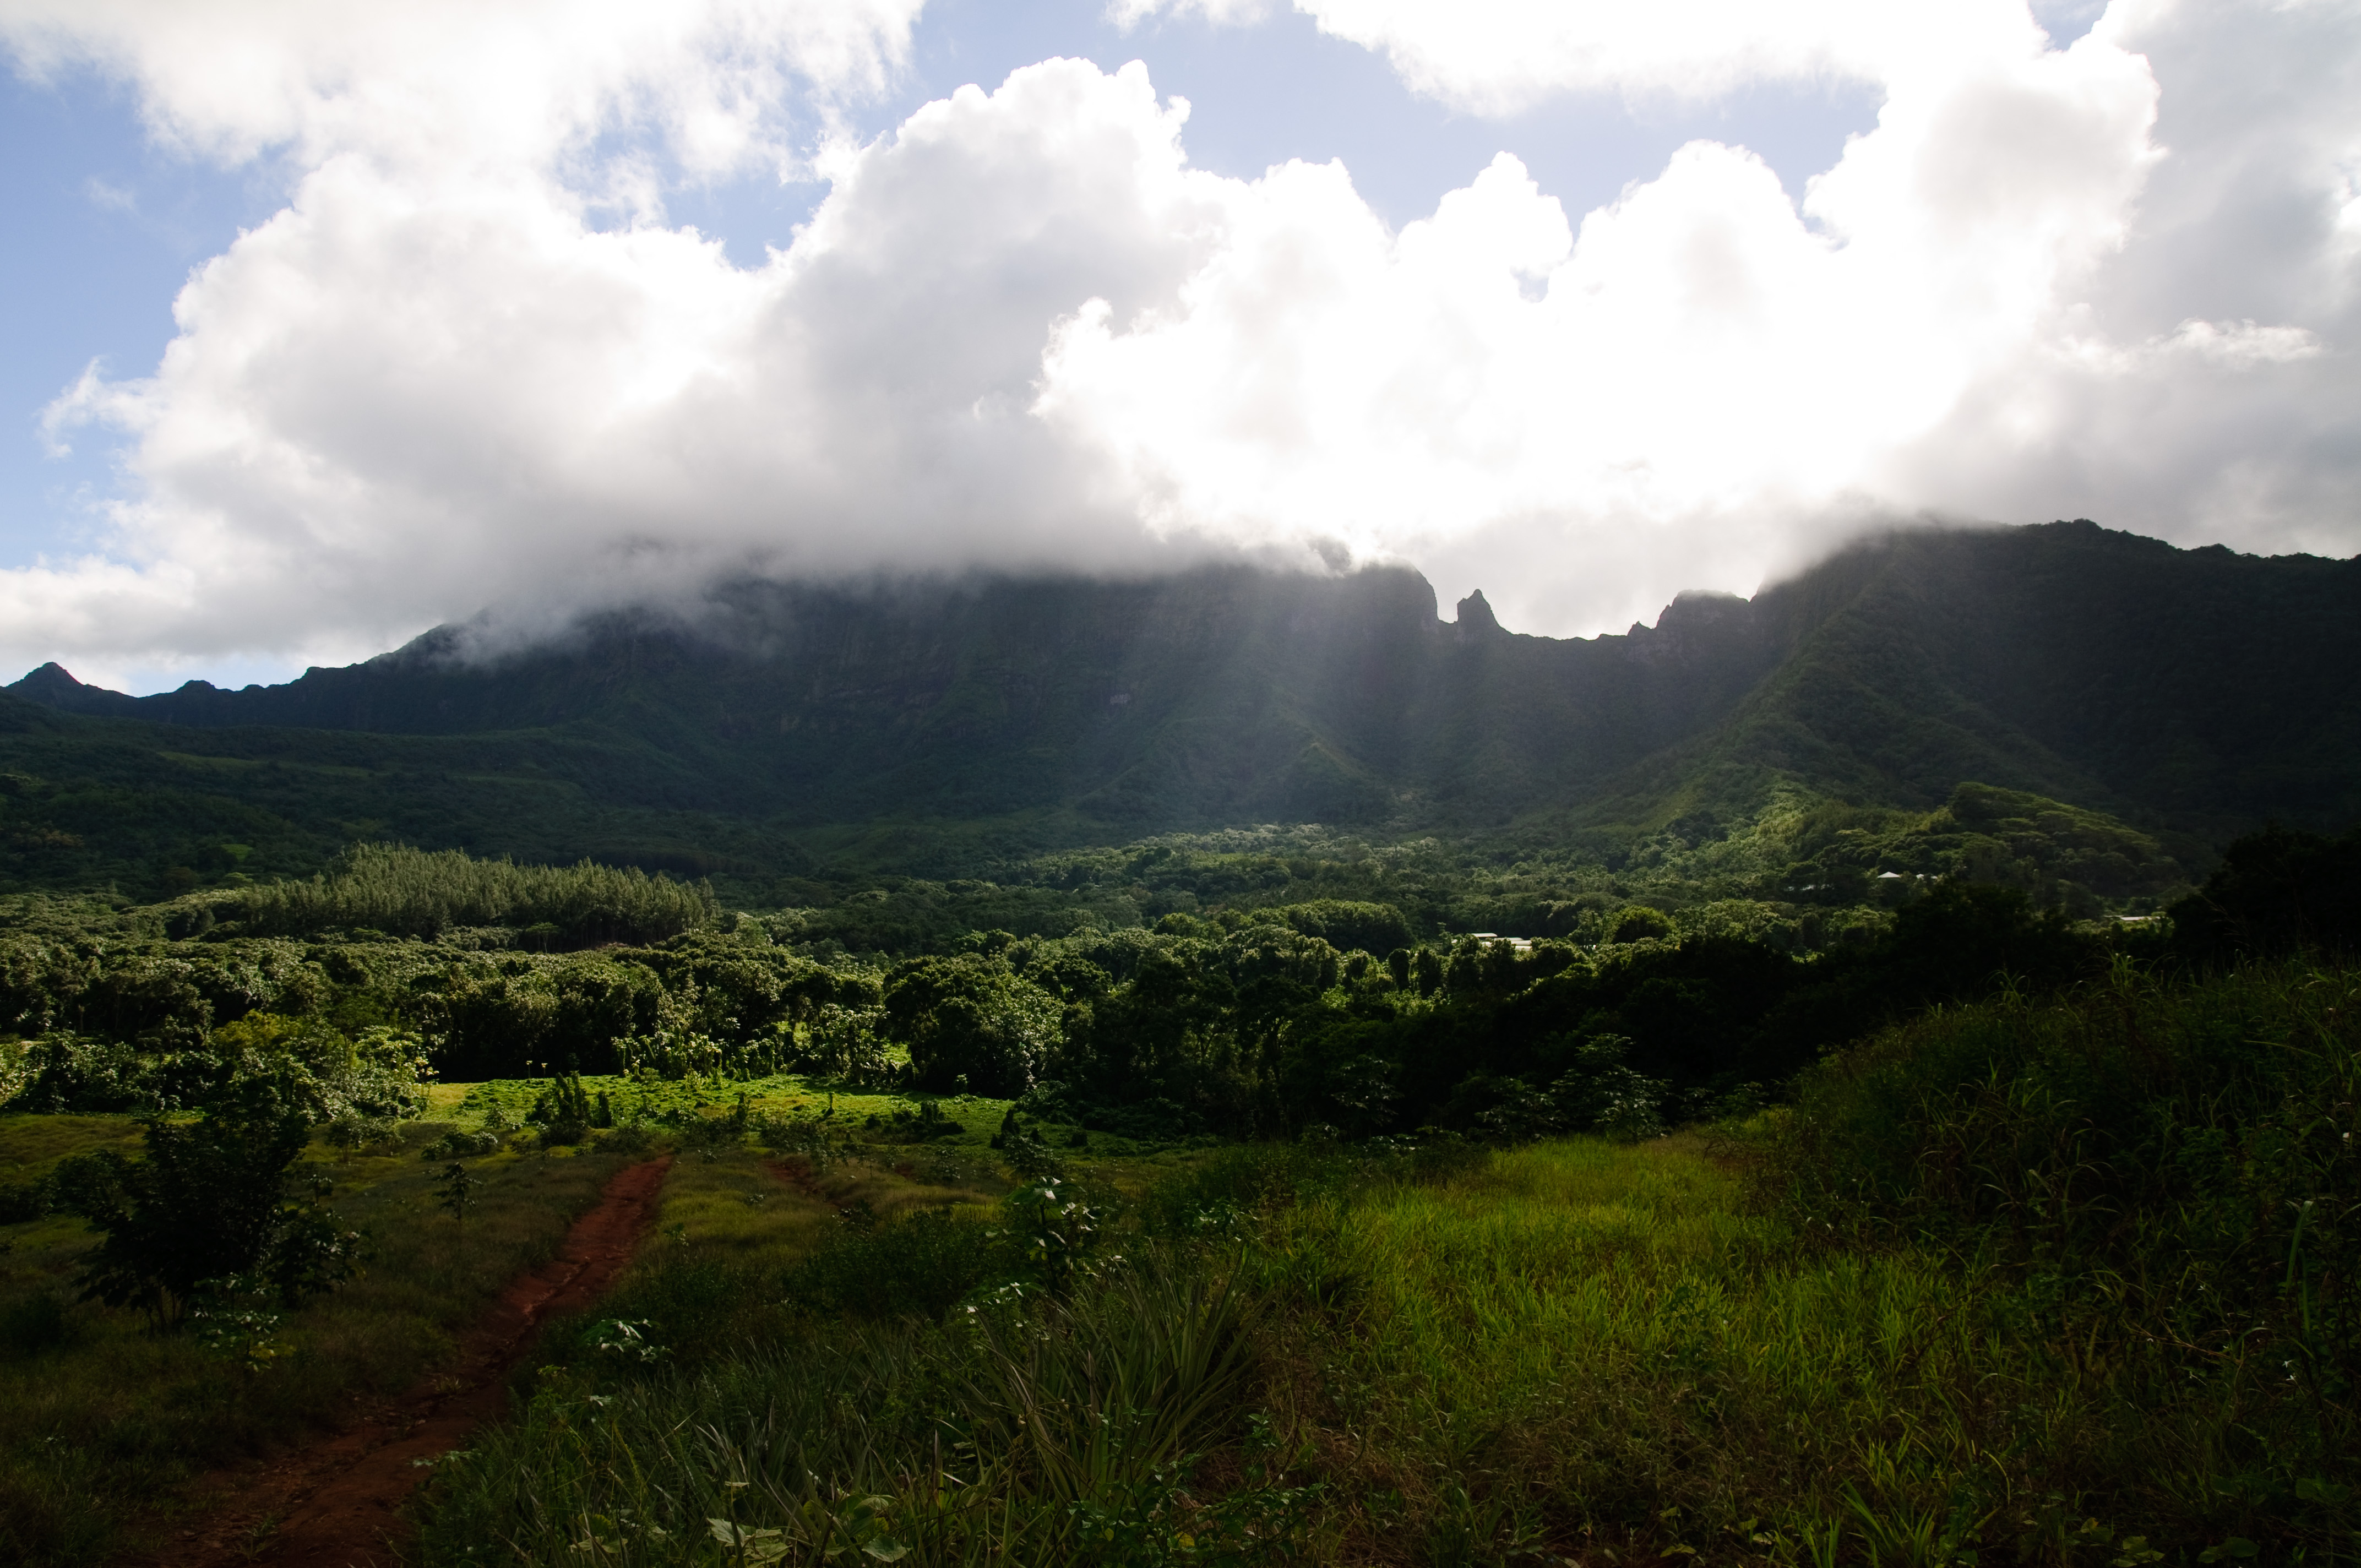
landscape, nature, forest, wilderness, mountain, cloud, sky, mist, meadow, morning, hill, lake, valley, mountain range, nikon, highland, ridge, plateau, fell, habitat, loch, d300, polinesia, rural area, landform, natural environment, geographical feature, atmospheric phenomenon, mountainous landforms